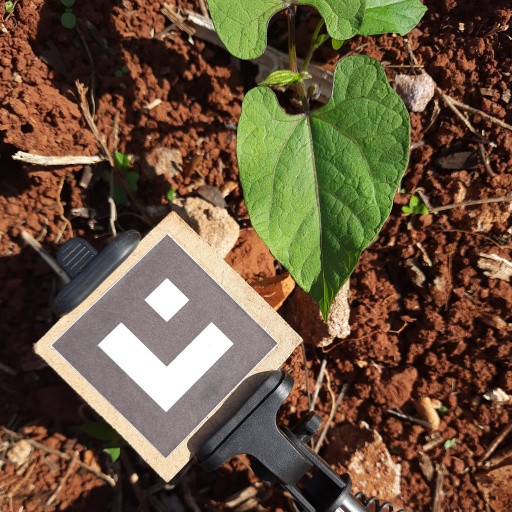
Observations: wavy surface, no eating holes, under sunlight